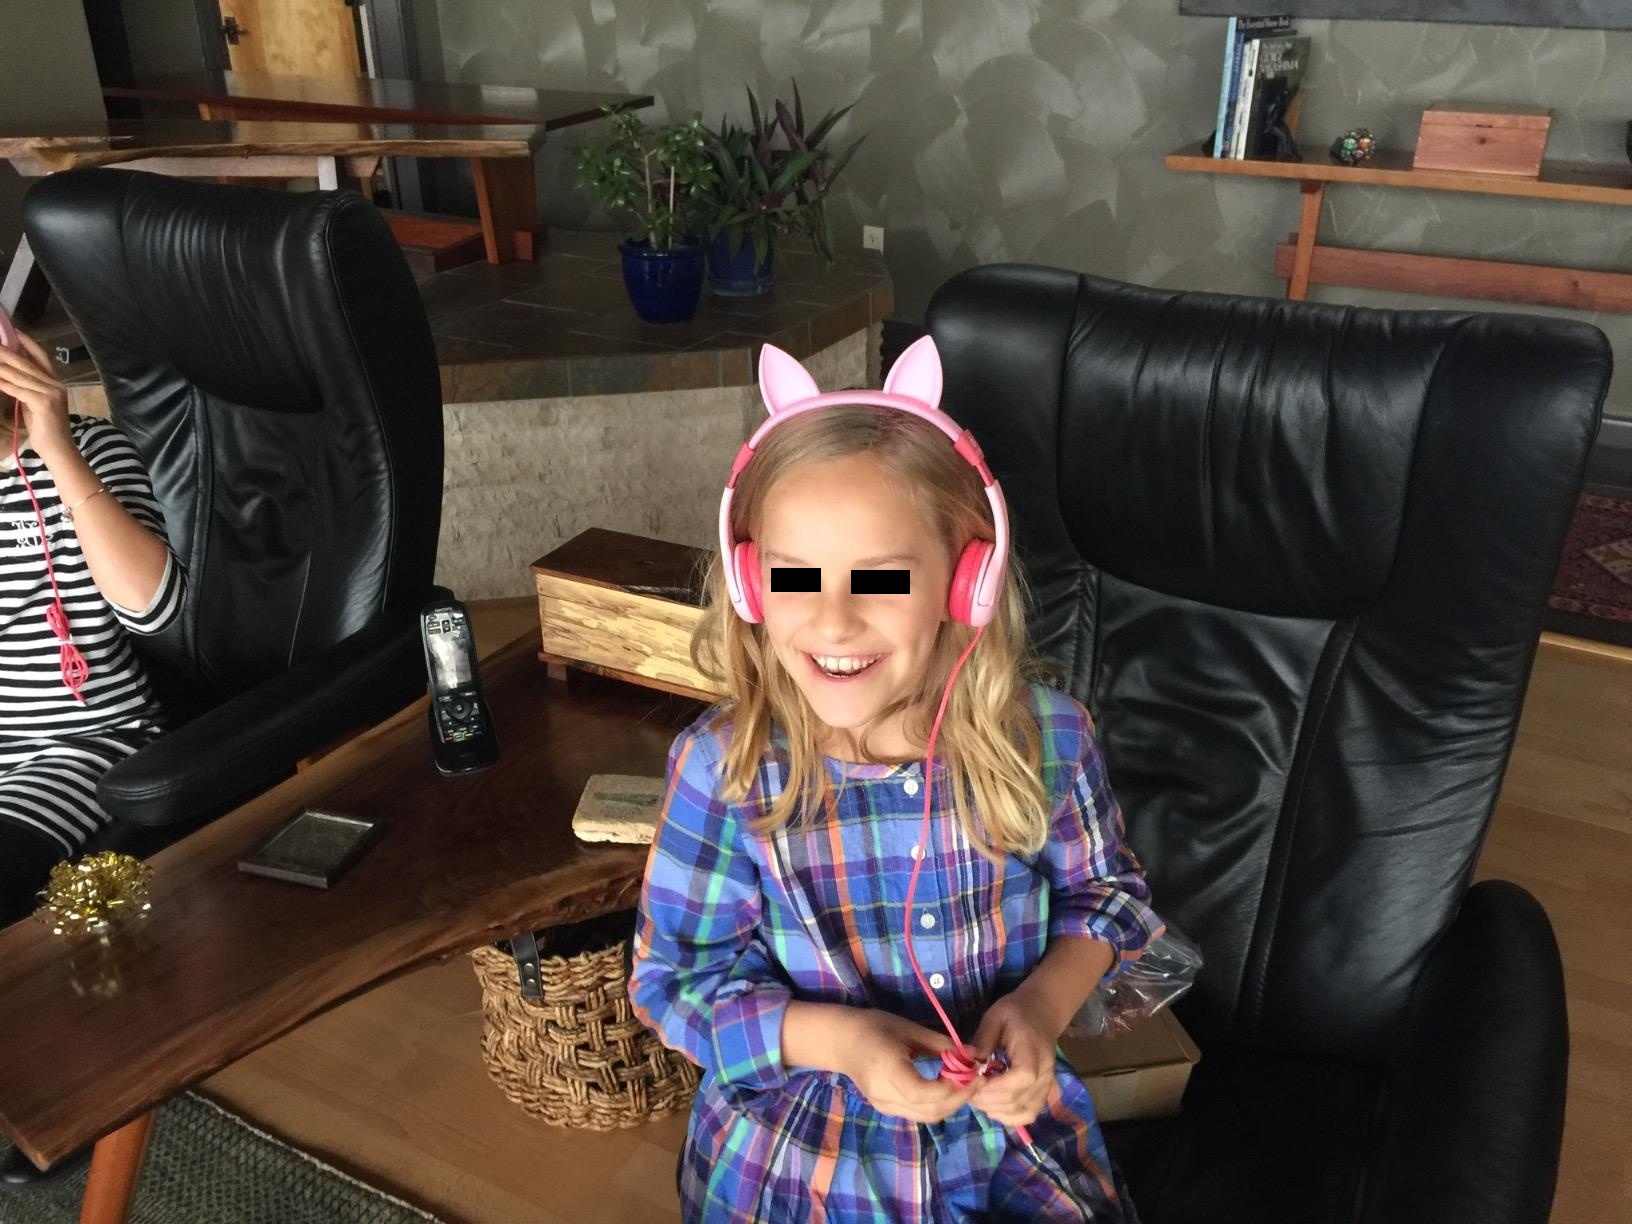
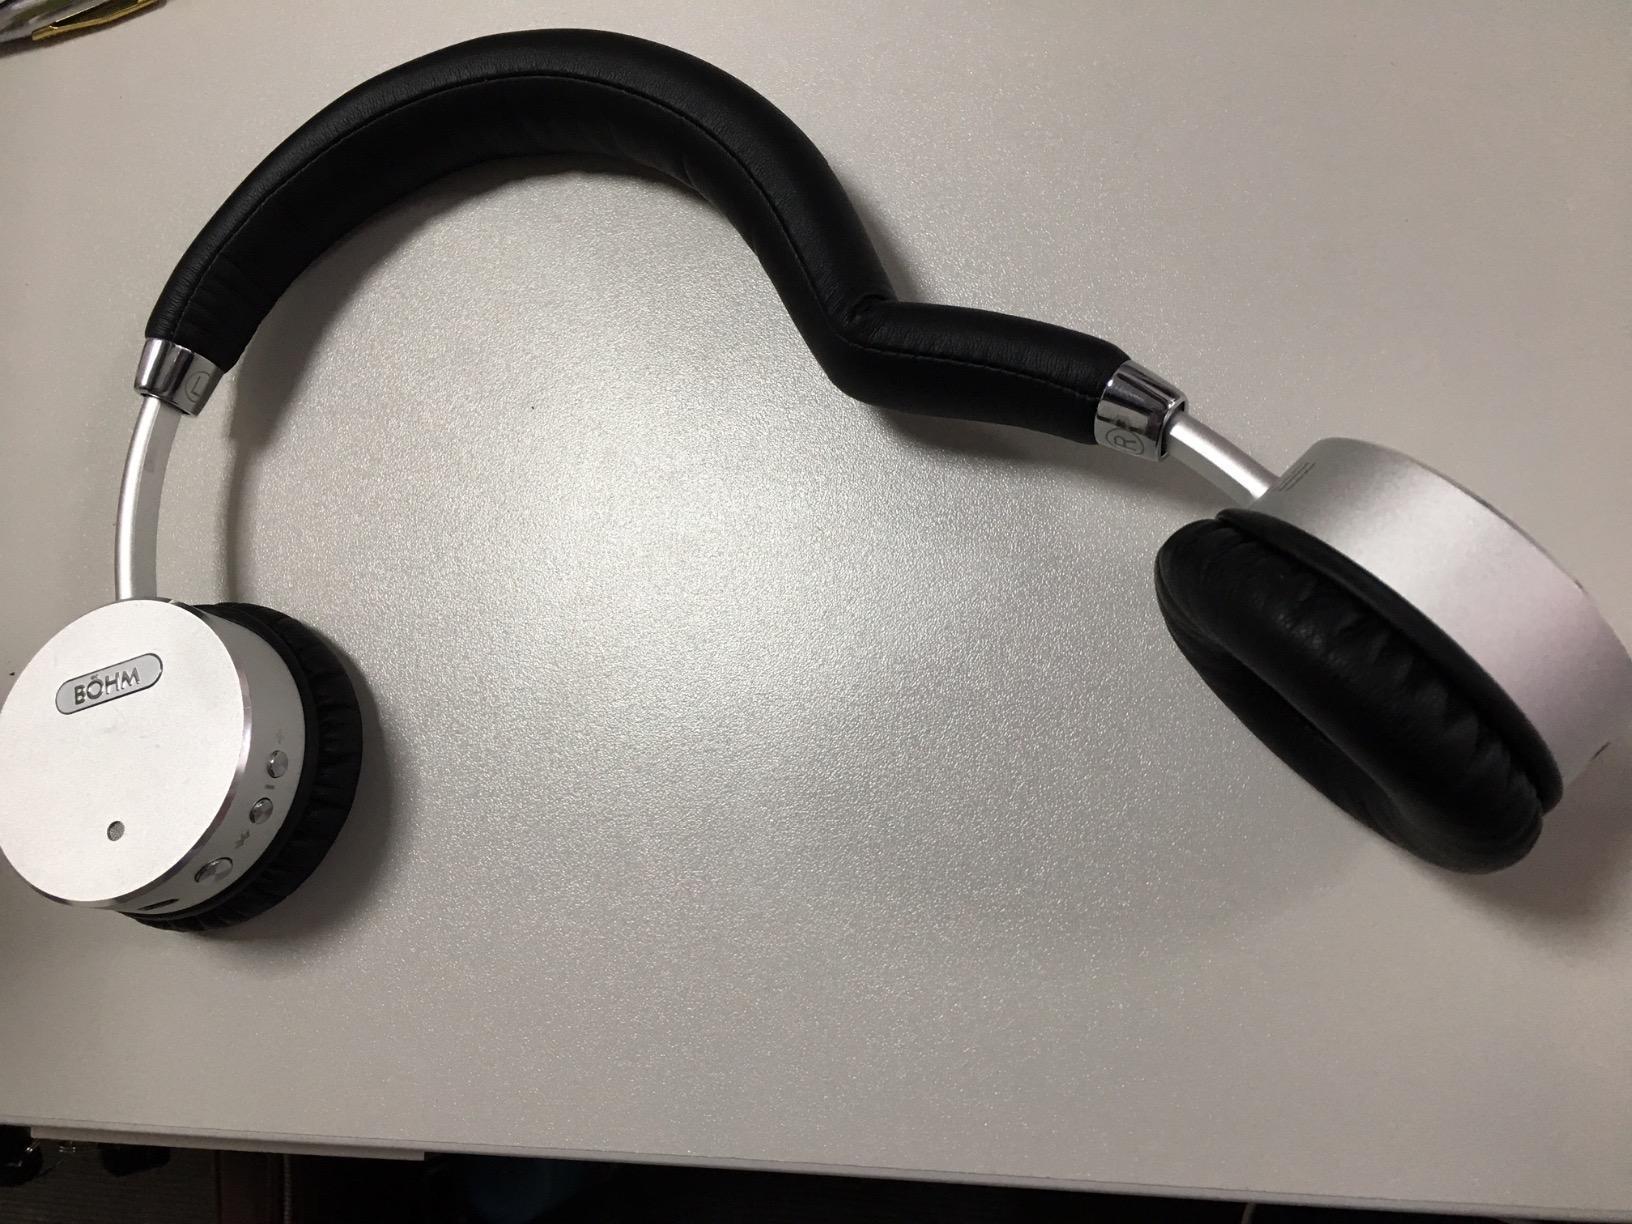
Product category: headphones
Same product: no